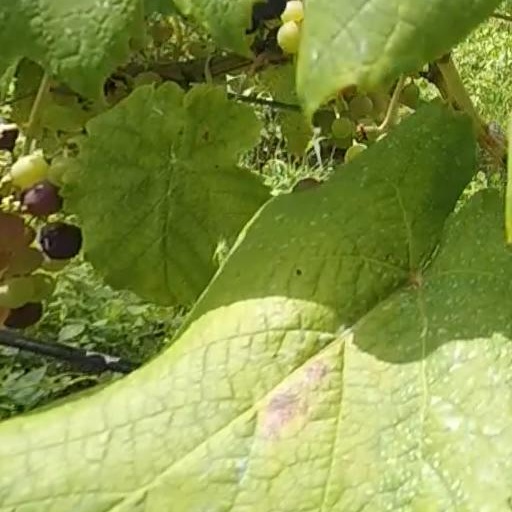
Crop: grape